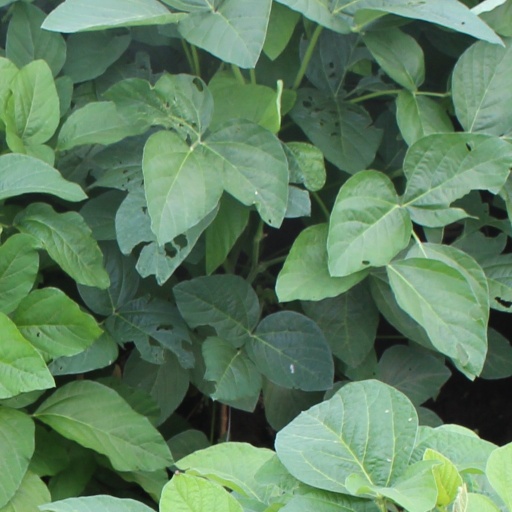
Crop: soybean